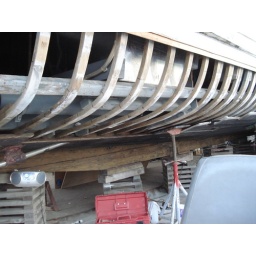
Other projects in the yard, old wooden boat Frames looks nice..